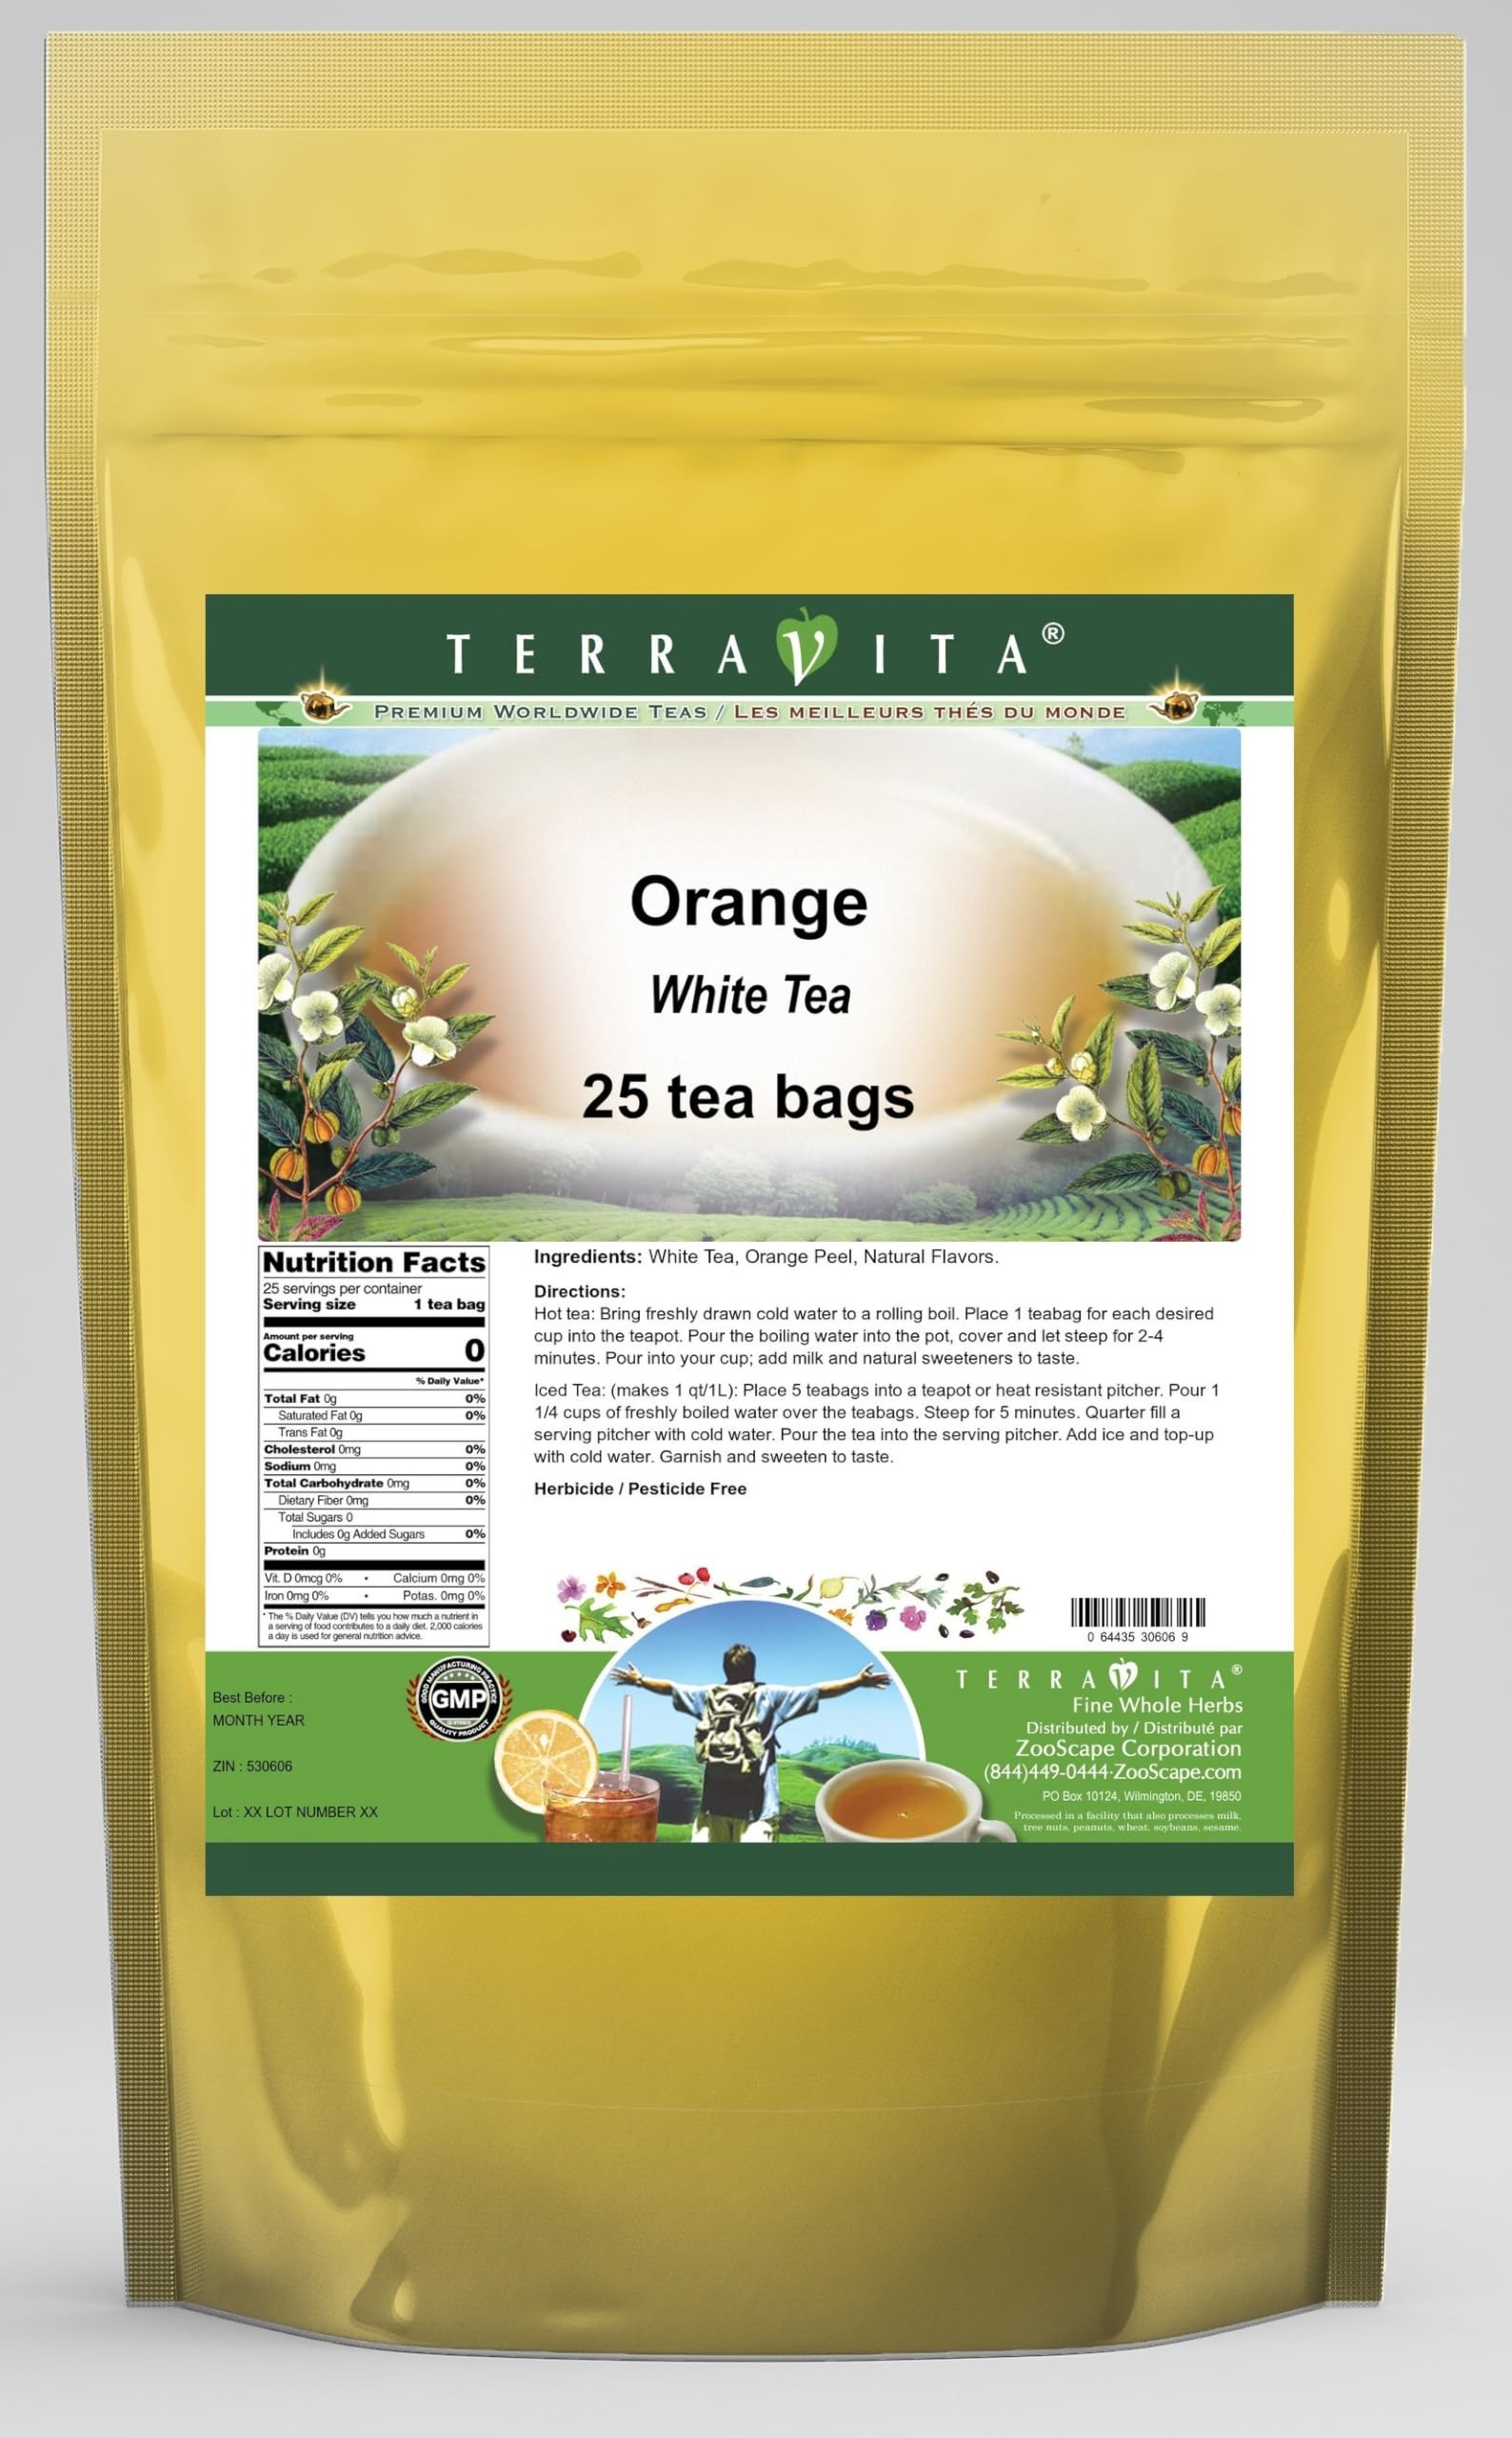
Item Name: Orange White Tea (25 tea bags, ZIN: 530606) - 3 Pack
Bullet Point 1: Our Orange White Tea is a mouth-watering flavored White tea with Orange Peel that you can enjoy all year round! - Ingredients: White tea, Orange Peel and natural orange flavor.
Bullet Point 2: No fillers.
Bullet Point 3: Manufacturer: TerraVita
Bullet Point 4: Size: 25 tea bags
Bullet Point 5: White Tea Bags - Packed in a convenient upright pouch!
Product Description: Our Orange White Tea is a mouth-watering flavored White tea with Orange Peel that you can enjoy all year round! - Ingredients: White tea, Orange Peel and natural orange flavor. - Hot tea brewing method: Bring freshly drawn cold water to a rolling boil. Place 1 teabag for each desired cup into the teapot. Pour the boiling water into the pot, cover and let steep for 2-4 minutes. Pour into your cup; add milk and natural sweeteners to taste. - Iced tea brewing method: (to make 1 liter/quart): Place 5 teabags into a teapot or heat resistant pitcher. Pour 1 1/4 cups of freshly boiled water over the teabags. Steep for 5 minutes. Quarter fill a serving pitcher with cold water. Pour the tea into the serving pitcher. Add ice and top-up with cold water. Garnish and sweeten to taste. - TerraVita is an exclusive line of premium-quality, natural source products that use only the finest, purest and most potent ingredients found around the world. TerraVita is hallmarked by the highest possible standards of purity, potency, stability and freshness. All of our products are prepared with the highest elements of quality control, from raw materials through the entire manufacturing process, up to and including the moment that the bottles or bags are sealed for freshness and shipped out to you. Our highest possible standards are certified by independent laboratories and backed by our personal guarantee. - TerraVita exists to meet and ensure your family's health and wellness without the harmful effects of chemicals and health products. We strive to make all of our products affordable and reliable and are constantly searching the market to maintain our affordability and to look for new ways to serve you and the ones you love. TerraVita has become a trusted household name for many families and c
Value: 75.0
Unit: Count

Price: 72.8